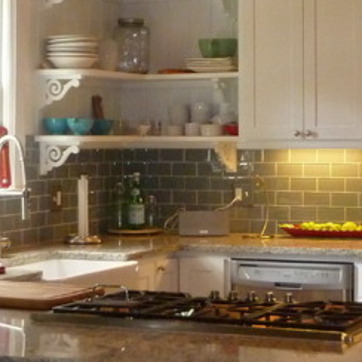
Material: tile